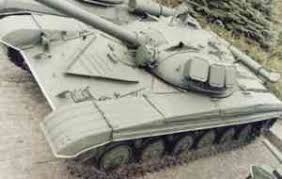
Label: Tank